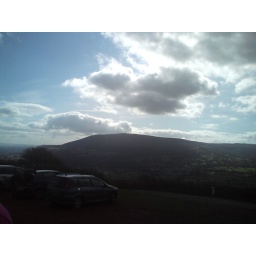
blue sky in wales!